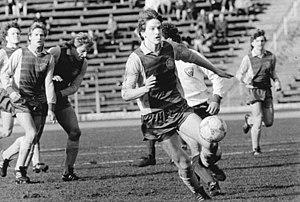
Torsten Kracht est un footballeur allemand né le 4 octobre 1967 à Grimma. Il était défenseur.